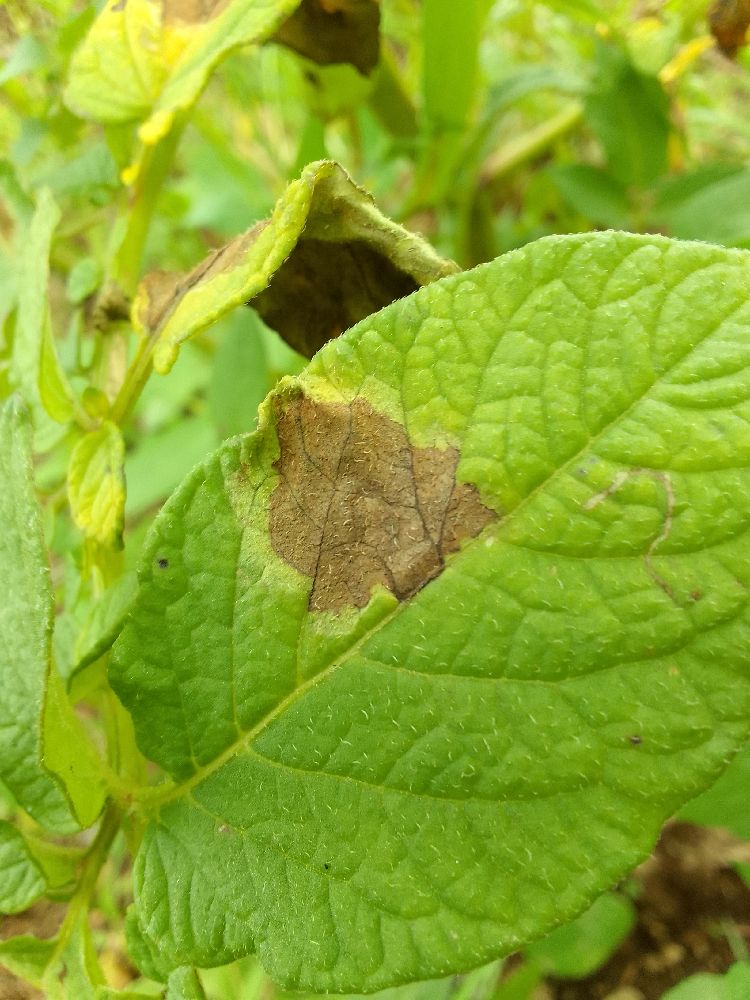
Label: Late blight